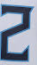
Number: 2